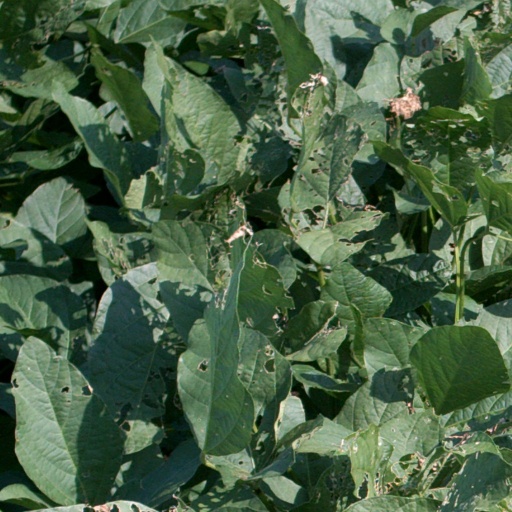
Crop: soybean